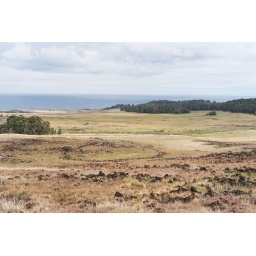
Outlines in grass are remains of house and wall foundations